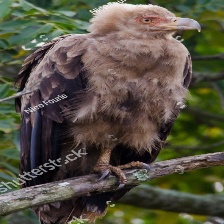
Species: PALM NUT VULTURE
Scientific name: GYPOHIERAX ANGOLENSIS
ImageNet parent category: vulture